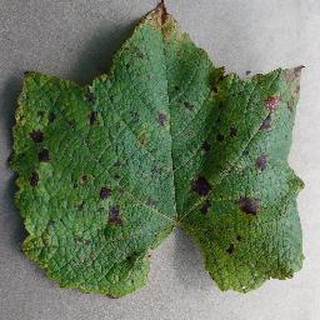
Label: grape_leaf_blight